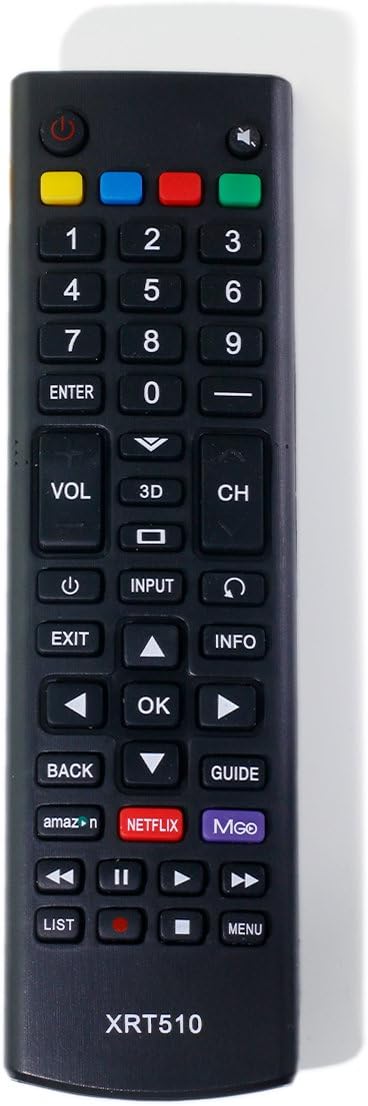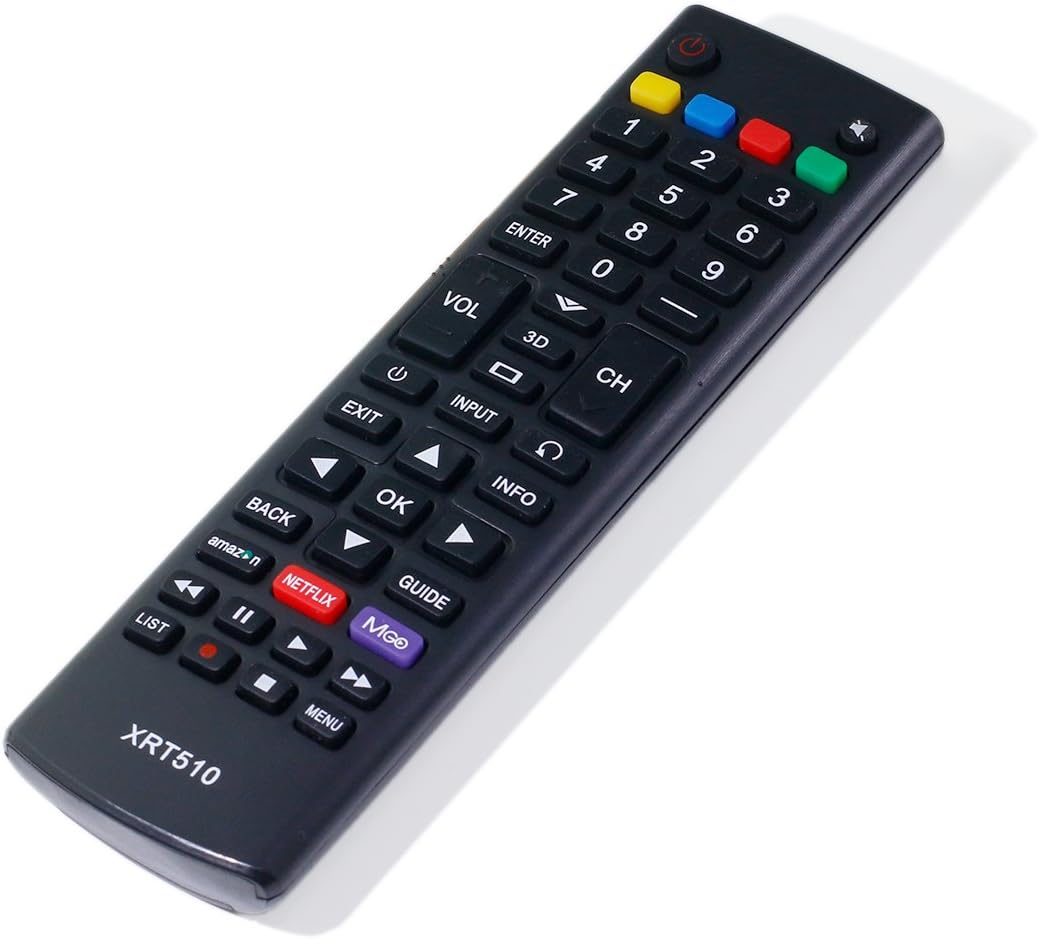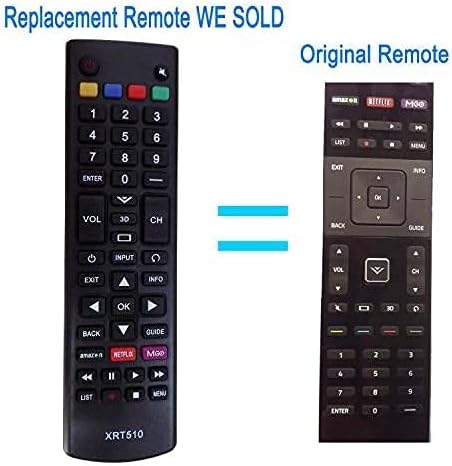
XRT510 Replacement IR Remote Control Compatible with Vizio LED TV M81i-A3 M321i-A2 M321I-A28 M401i-A3 M471i-A2 M471I-A32 M501D-A35 M501D-A2 M501D-A2R M551D-A2 M551D-A2R M601D-A3 M601D-A3R M651D-A2
Category: All Electronics
New XRT510 Replacement IR Remote Control Compatible with Vizio LED TV. Model: XRT510  We sold is replacement INFRARED remote control, only put into new battery will work.  Please note: if not work, please change BRAND NEW ALKALINE BATTERY instead of rechargeable battery to try, and make nothing is blocking the front of your device. The Replacement Remote Control Can Operate Below Knowing Models: M81i-A3 M321i-A2 M321I-A28 M401i-A3 M471i-A2 M471I-A32 M501D-A35 M501D-A2 M501D-A2R M551D-A2 M551D-A2R M601D-A3 M601D-A3R M651D-A2 M651D-A2R M651D-A39 M701D-A3 M701D-A3R M801D-A3 M801D-A3R M801I-A3  M81iA3 M321iA2 M321IA28 M401iA3 M471iA2 M471IA32 M501DA35 M501DA2 M501DA2R M551DA2 M551DA2R M601DA3 M601DA3R M651DA2 M651DA2R M651DA39 M701DA3 M701DA3R M801DA3 M801DA3R M801IA3 Pacakge Included: 1pcs x Replacement Remote Control Note: 1）Please make sure it works with your TV before ordering;  2）If your tv model number is not listed on our model list, please email to us before you order it, we will help you find the right remote control.
Features: New XRT510 Replacement IR Remote Control Compatible with Vizio LED TV. | The Replacement Remote Control Can Operate Below Knowing Models: M81i-A3 M321i-A2 M321I-A28 M401i-A3 M471i-A2 M471I-A32 M501D-A35 M501D-A2 M501D-A2R M551D-A2 M551D-A2R M601D-A3 M601D-A3R M651D-A2 M651D-A2R M651D-A39 M701D-A3 M701D-A3R M801D-A3 M801D-A3R M801I-A3 M81iA3 M321iA2 M321IA28 M401iA3 M471iA2 M471IA32 M501DA35 M501DA2 M501DA2R M551DA2 M551DA2R M601DA3 M601DA3R M651DA2 M651DA2R M651DA39 M701DA3 M701DA3R M801DA3 M801DA3R M801IA3 | We sold is replacement infrared remote control, only put into new battery will work. Please note: if not work, please change BRAND NEW ALKALINE BATTERY instead of rechargeable battery to try, and make nothing is blocking the front of your device. | Pacakge Included: 1pcs x Replacement Remote Control | Note: 1）Please make sure it works with your TV before ordering; 2）If your tv model number is not listed on our model list, please email to us before you order it, we will help you find the right remote control.